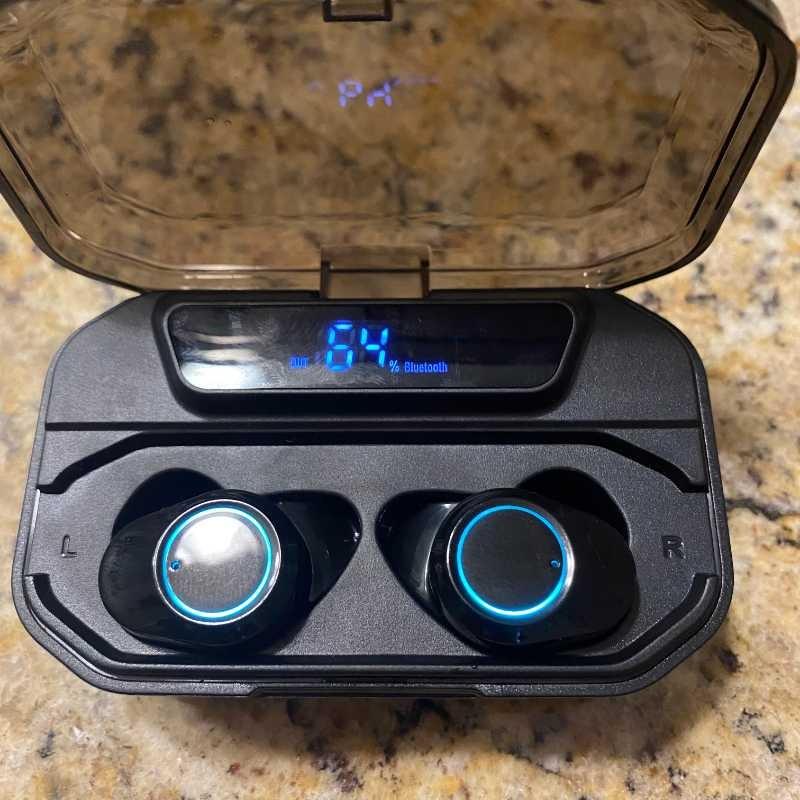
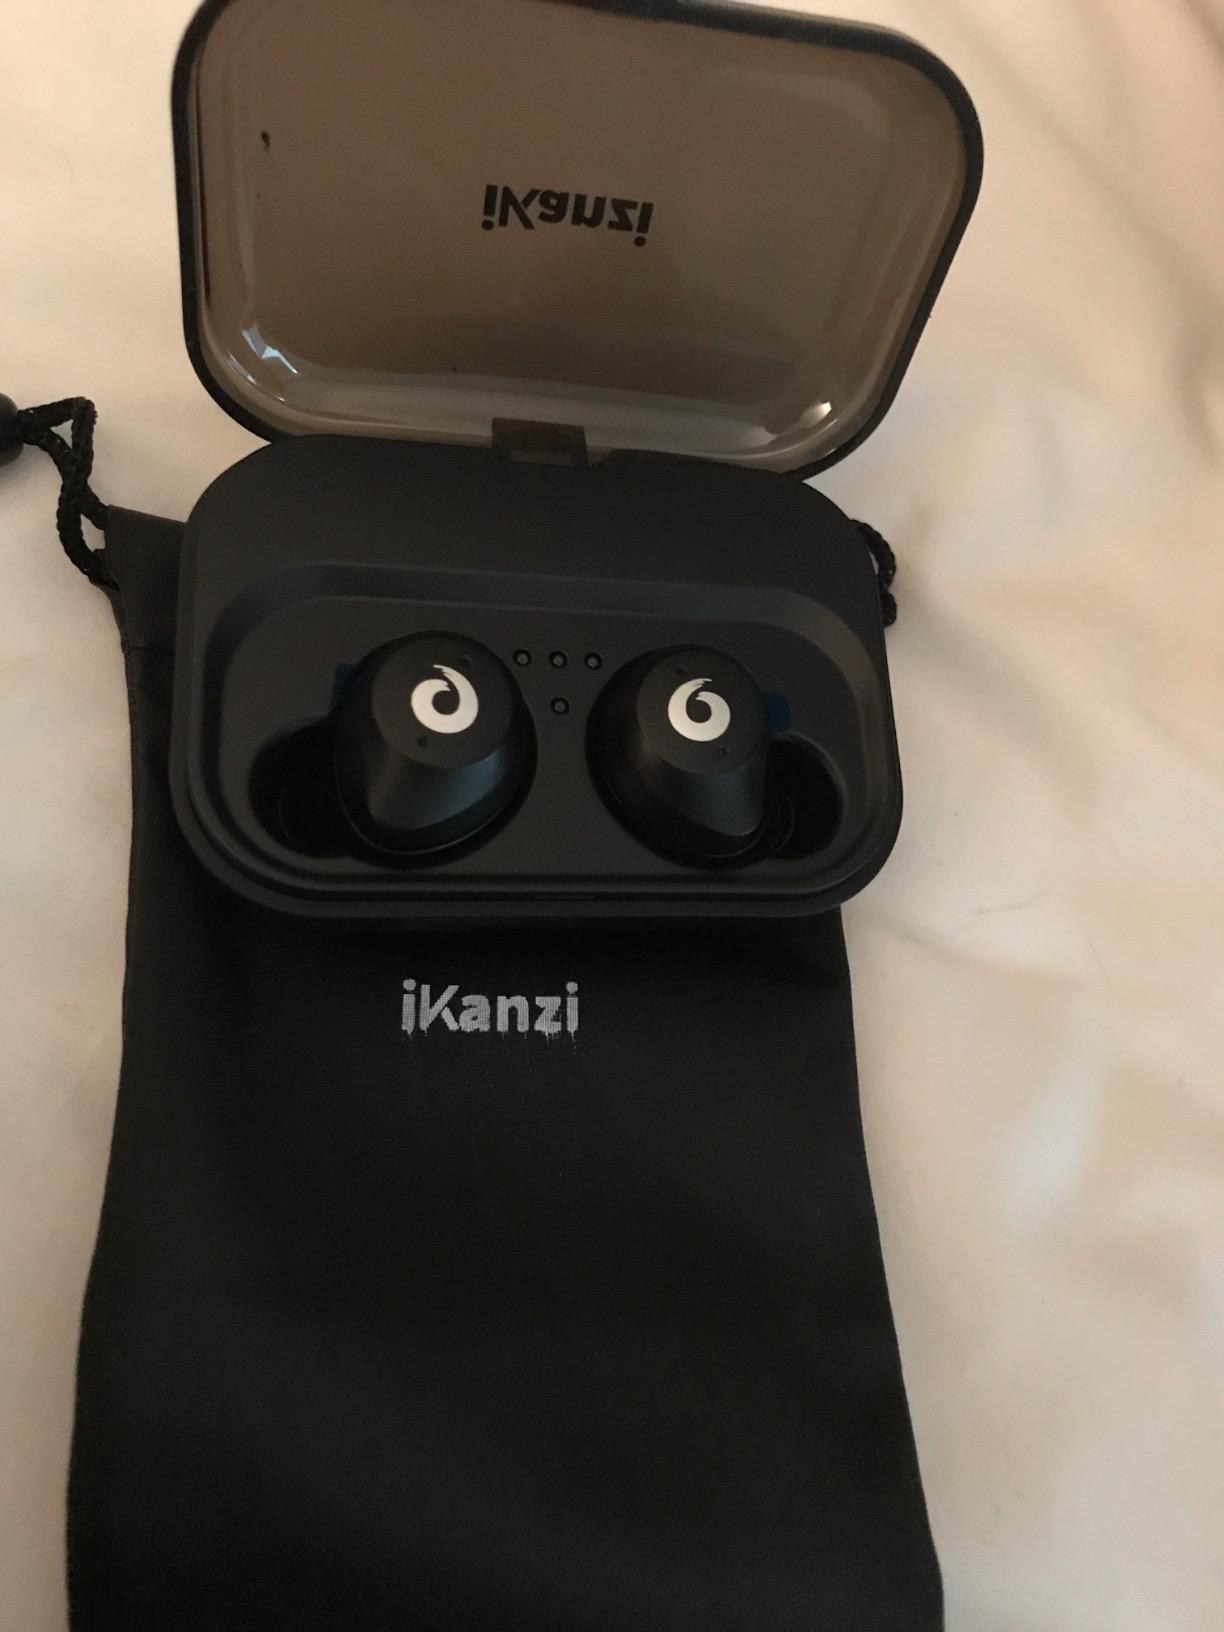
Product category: earbuds
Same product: no